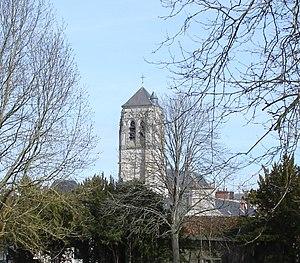
Cet article recense les monuments historiques français classés en 1912.
Cet article recense les monuments historiques français classés en 1955.
L'église Saint-Hilaire est une église catholique située à Mer, en France.